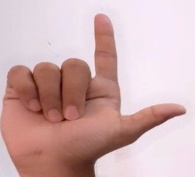
ASL sign: L